Galathea expeditions

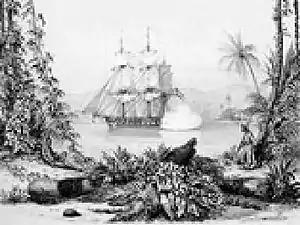
HDMS "Galathea" at the Nicobar Islands in 1846

The "Galathea" left Copenhagen on 24 June 1845 and, after a provisioning stop at Madeira, sailed southwards around Africa to India, where she visited Tranquebar, Pondicherry, Madras and Calcutta. In Calcutta an additional ship, the steamboat "Ganges", was purchased and the carrier "Christine" hired, to assist with work in the Nicobar Islands. Considerable time and effort was expended at the Nicobars; most of January 1846 was spent in the northern Nicobar islands, and February in the southern. As well as scientific surveys and collecting, preparations were made for a new colony based at Pulo Milu. Several people, including the geologist Rink, remained there when the expedition departed, though the nascent colony was abandoned only two years later.